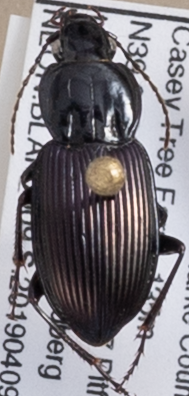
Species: Pterostichus trinarius
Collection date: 2019-04-09
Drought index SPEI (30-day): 0.364
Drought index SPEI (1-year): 2.09
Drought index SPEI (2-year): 2.09